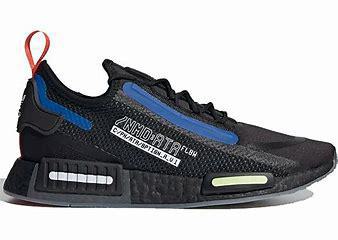
Brand: Adidas
Model: NMD Sale